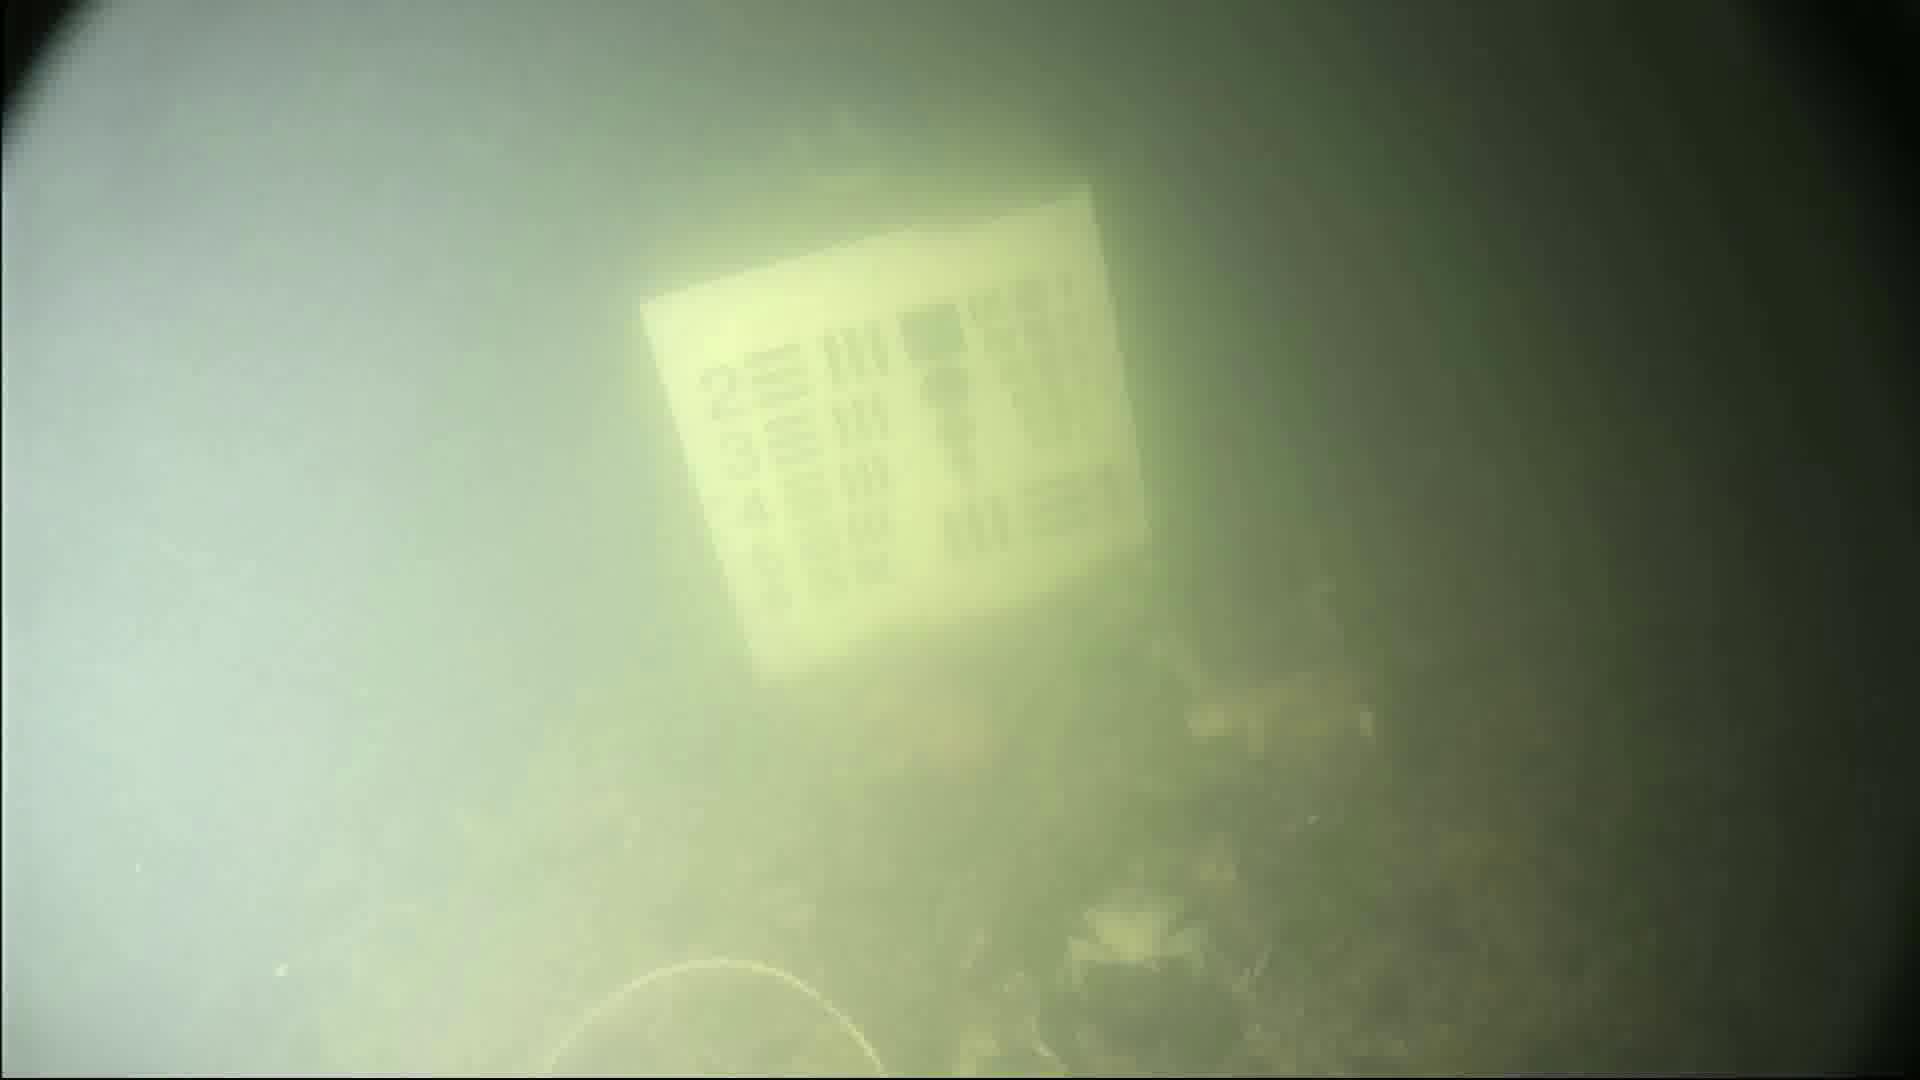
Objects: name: crab